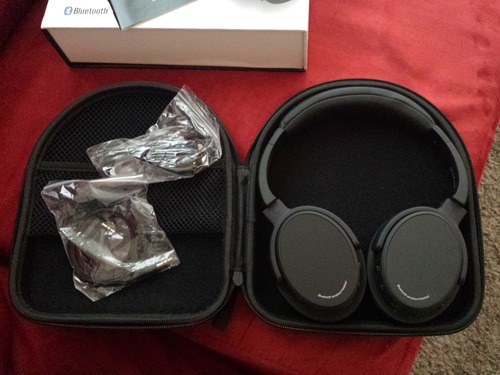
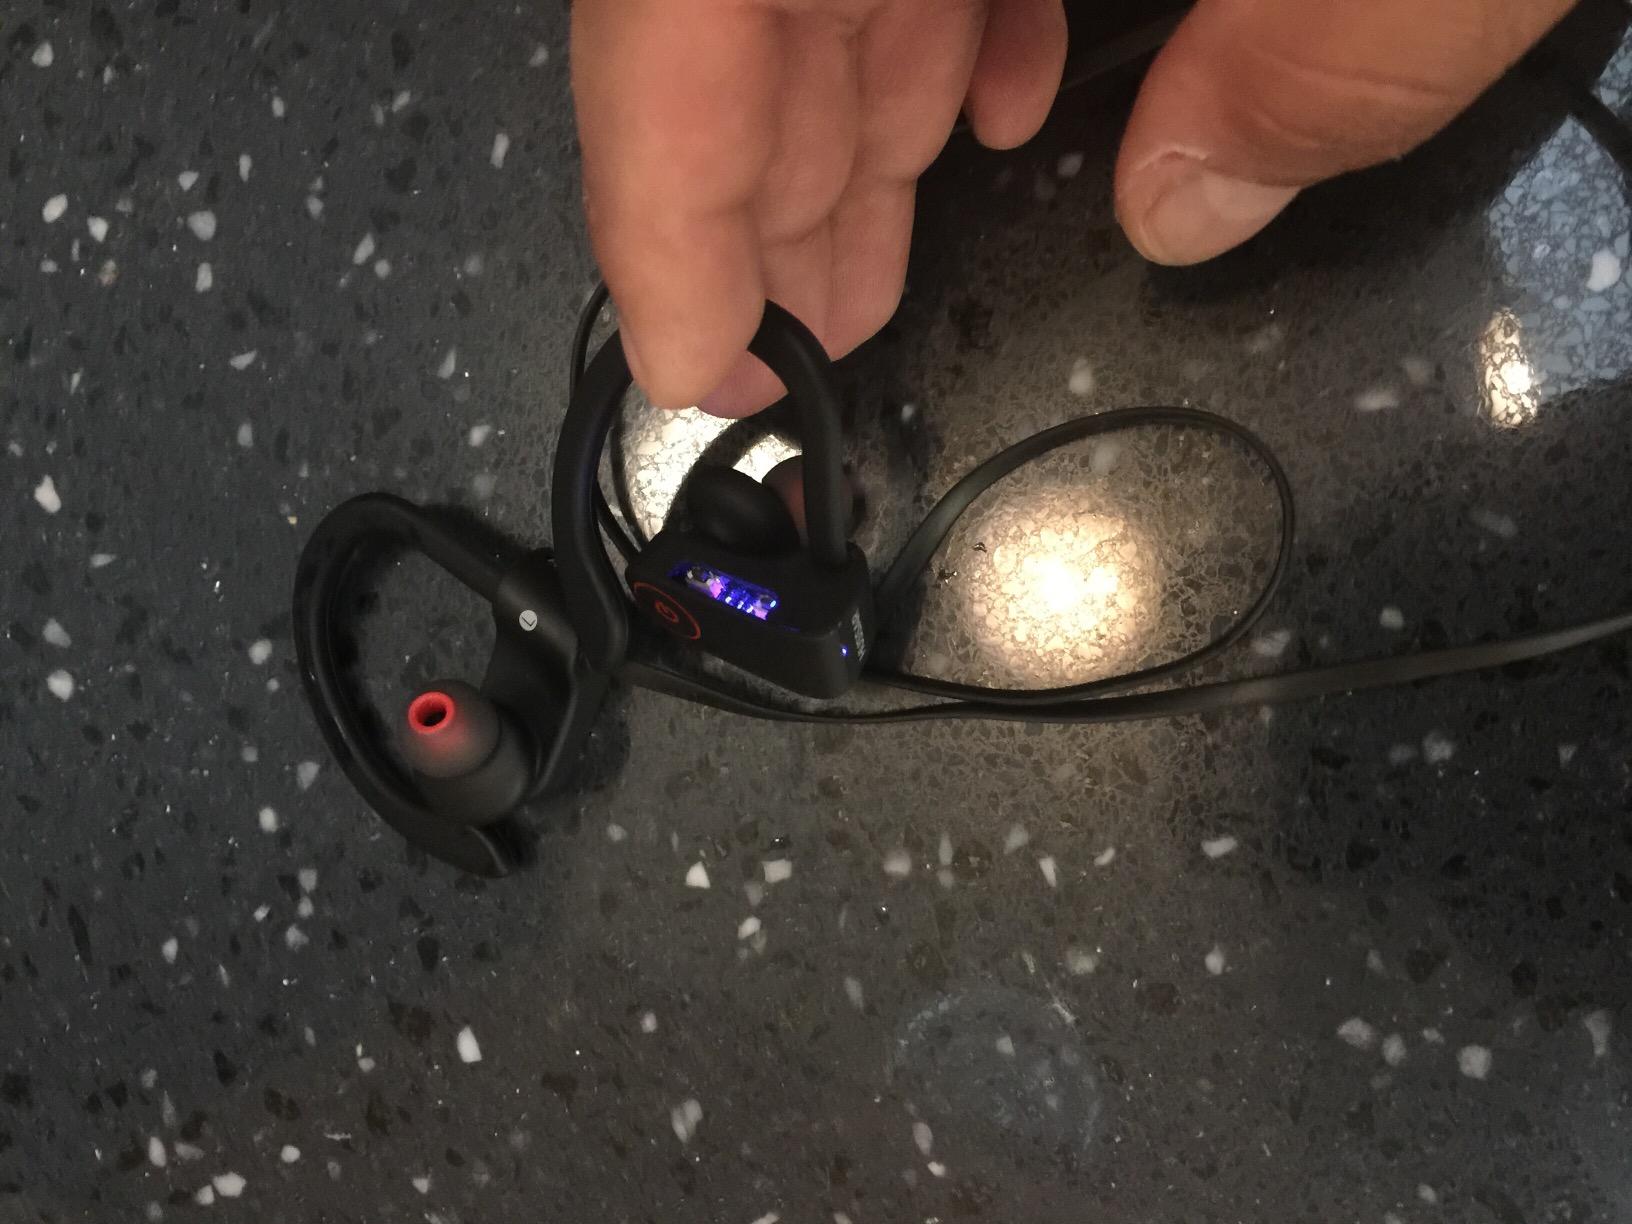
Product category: headphones
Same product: no